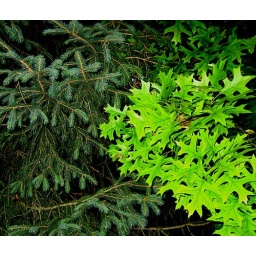
3 types of trees in a row , but only the pine and the oak here.....